Donna F. Ryan

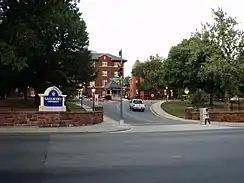
Gallaudet University

In 1984, she joined the History Department at Gallaudet University, where she worked for twenty-eight years, becoming a professor in 1993.